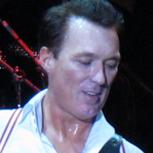
Age: 47